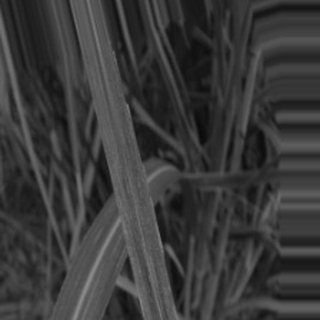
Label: sugarcane_bacterial_blight